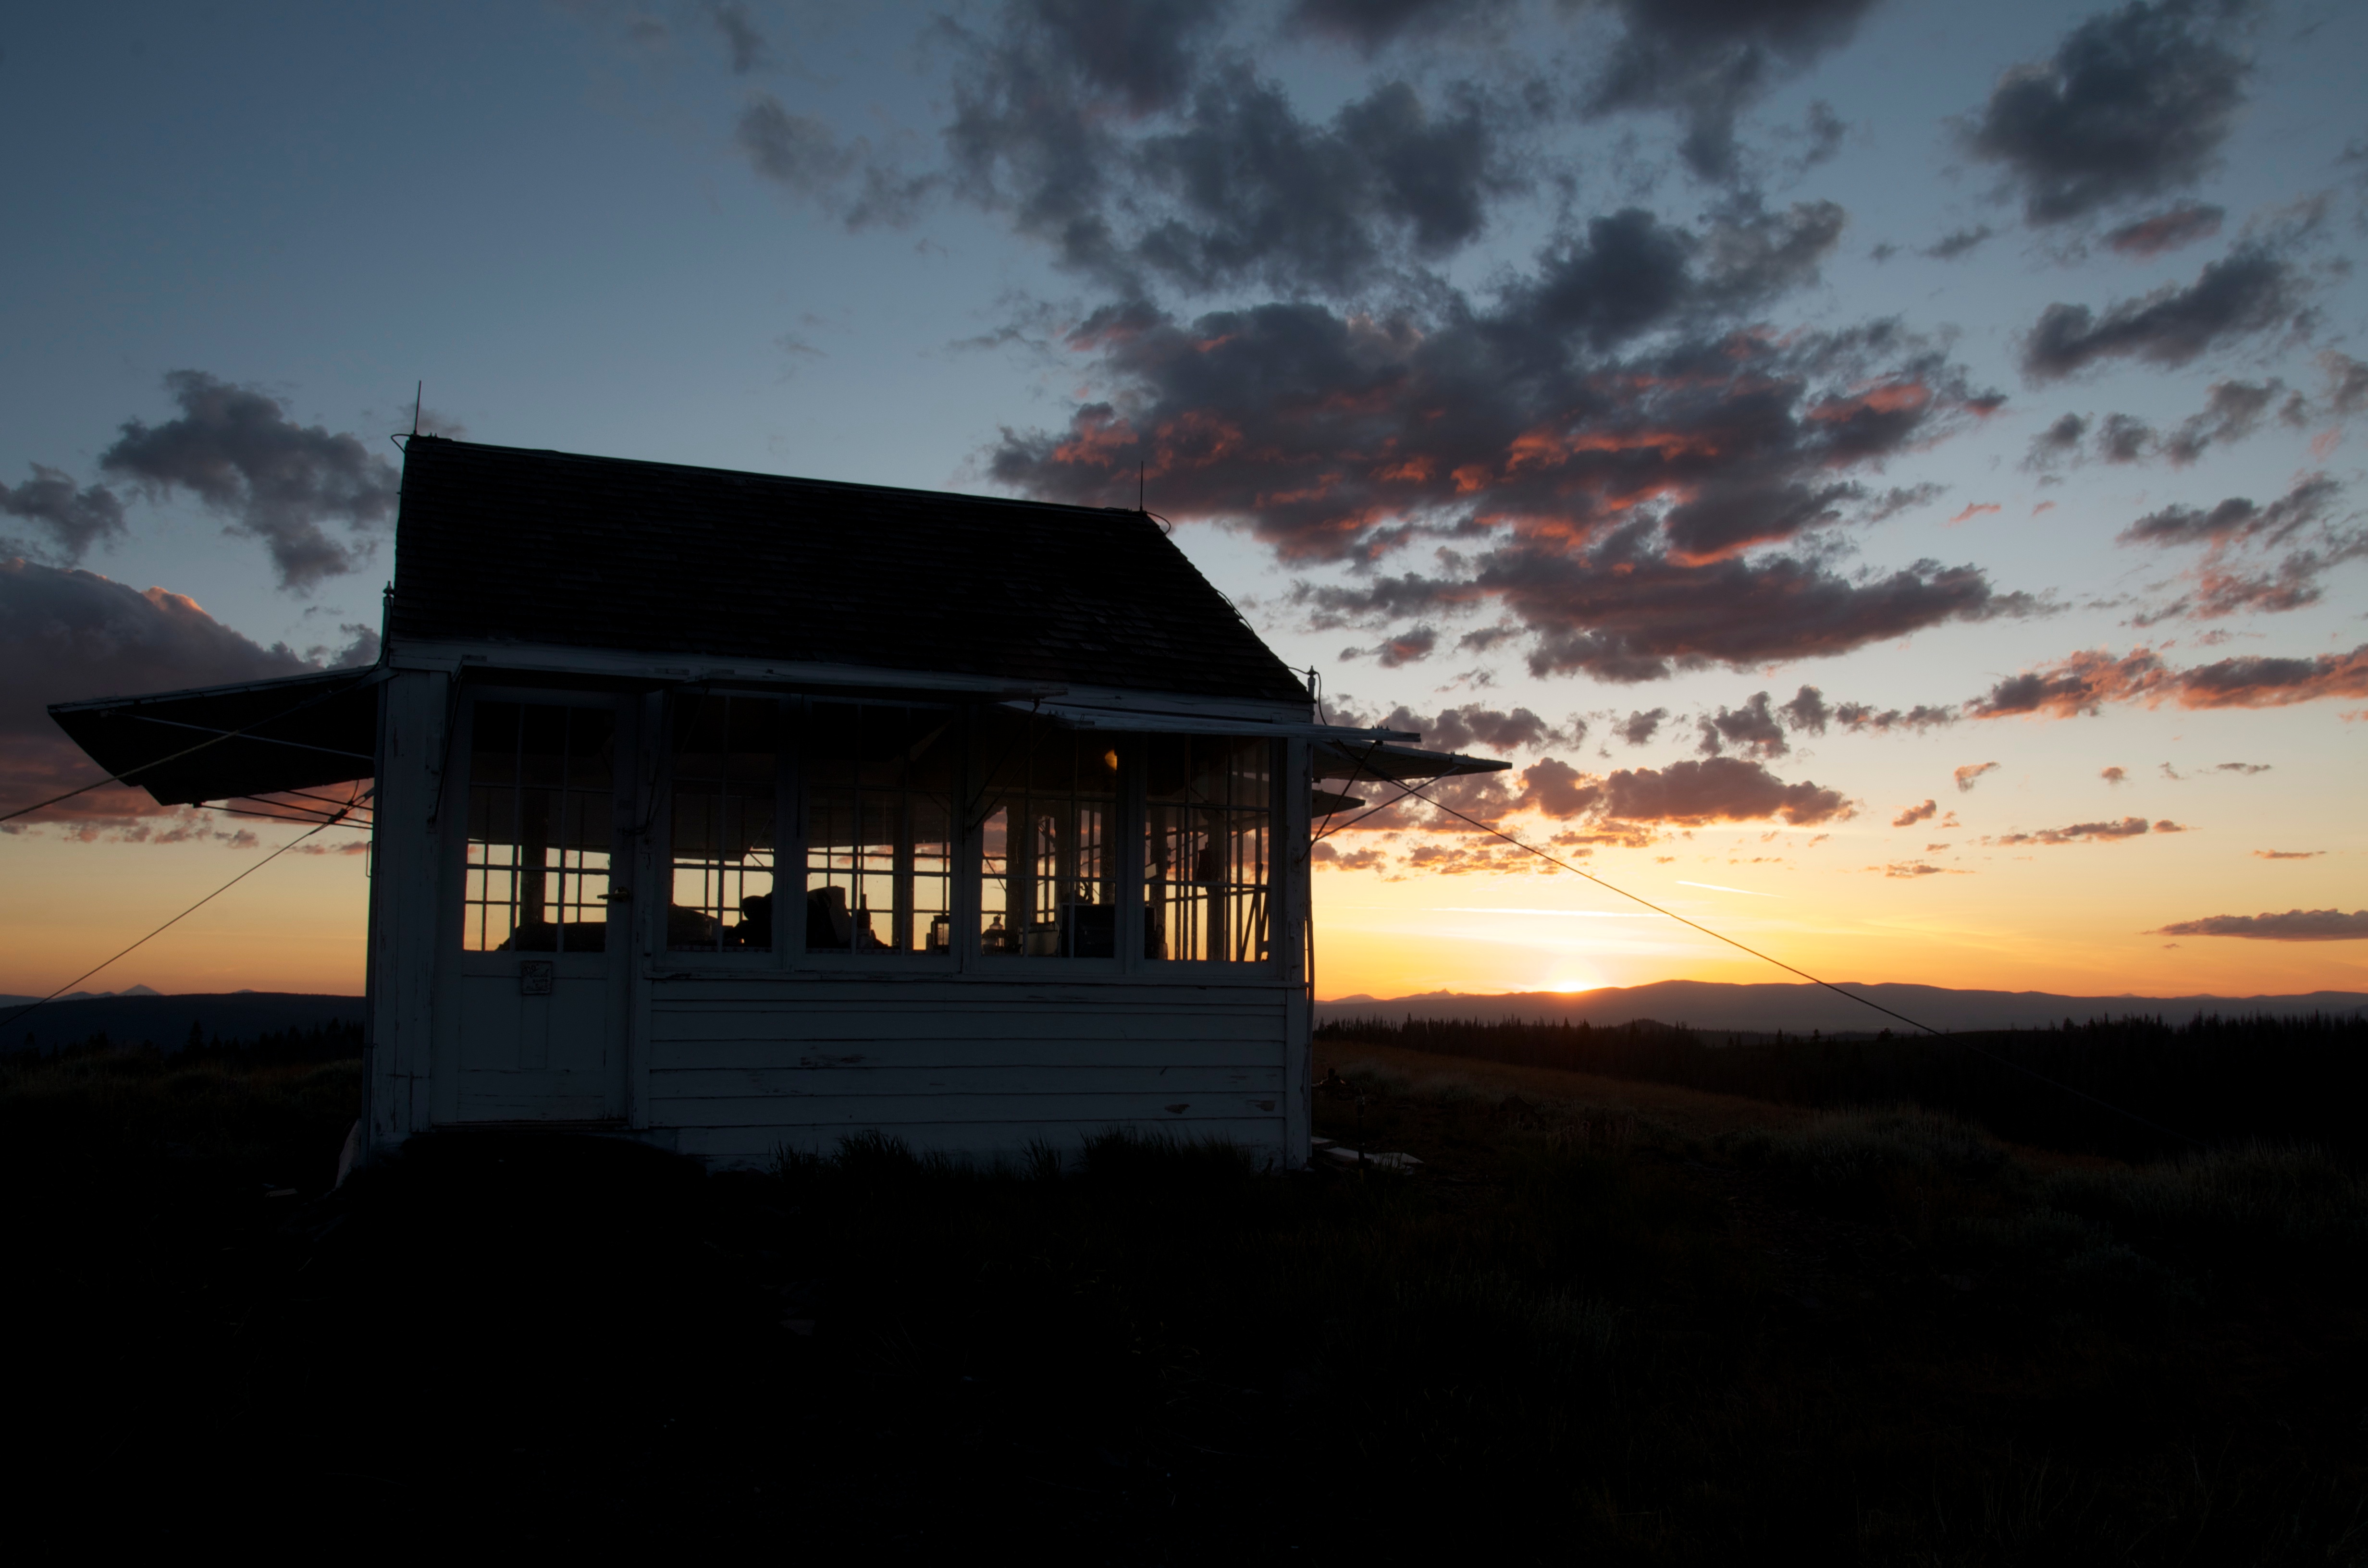
cloud, sky, sun, sunrise, sunset, sunlight, morning, dawn, dusk, evening